Vino Novello

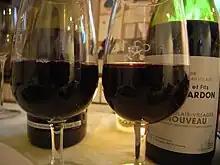
Beaujolais Nouveau made from Gamay

Vino novello is made from a different process to normal red wines. Novello is the result of a different procedure of processing the grapes, carbonic maceration, which involves accelerating the fermentation process. This method was developed in France in the 1930s.